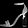
Label: Sandal